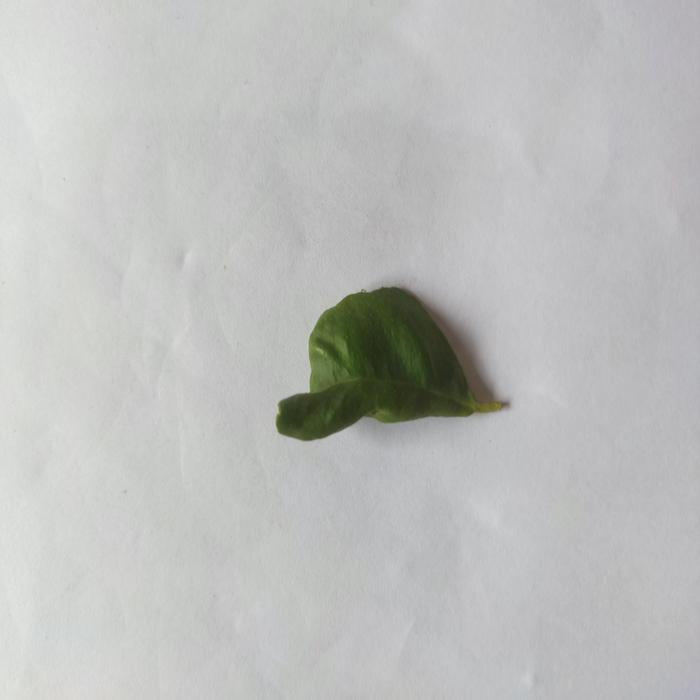
Crop: Lemon
Leaf condition: Leaf_Curl